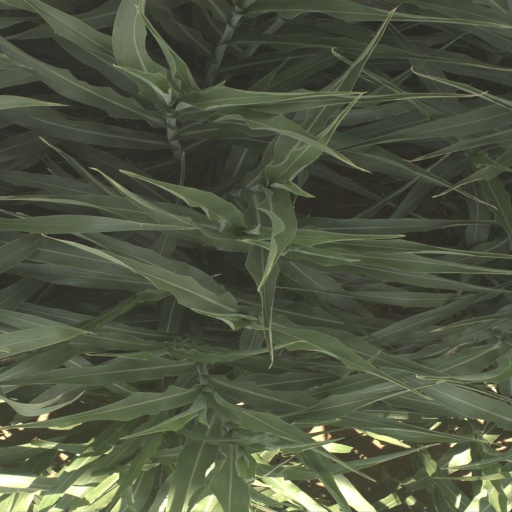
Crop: sorghum